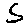
Label: 5